Gerard Tebroke

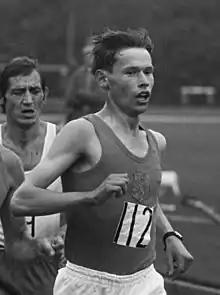
Gerard Tebroke in 1970

Gerardus Franciscus Tebroke (9 November 1949 – 19 March 1995) was a runner from the Netherlands. He competed at the 1980 Summer Olympics in 10,000 m and finished in 14th place.